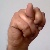
The image shows a hand gesture representing the letter 'N' in Indian Sign Language.